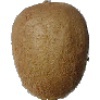
Label: kiwi